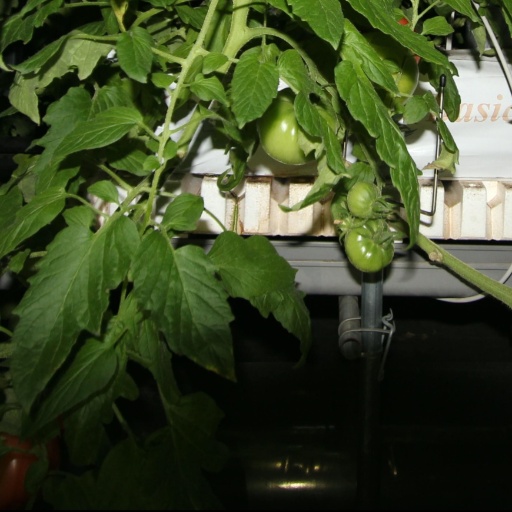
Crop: tomato